Mimar Sinan

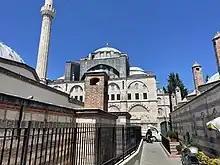
Kılıç Ali Pasha Complex designed by Sinan in Karaköy district of İstanbul

Sinan masterfully combined art with functionalism in the bridges he built. The largest of these is the nearly long Büyükçekmece Bridge. Other important examples are the Ailivri Bridge, the Old Bridge in Svilengrad on the Maritsa, the Lüleburgaz (Sokullu Mehmet Pasha) Bridge on the Lüleburgaz River, the Sinanlı Bridge over the river Ergene and the Mehmed Paša Sokolović Bridge over Drina river in Bosnia and Herzegovina.